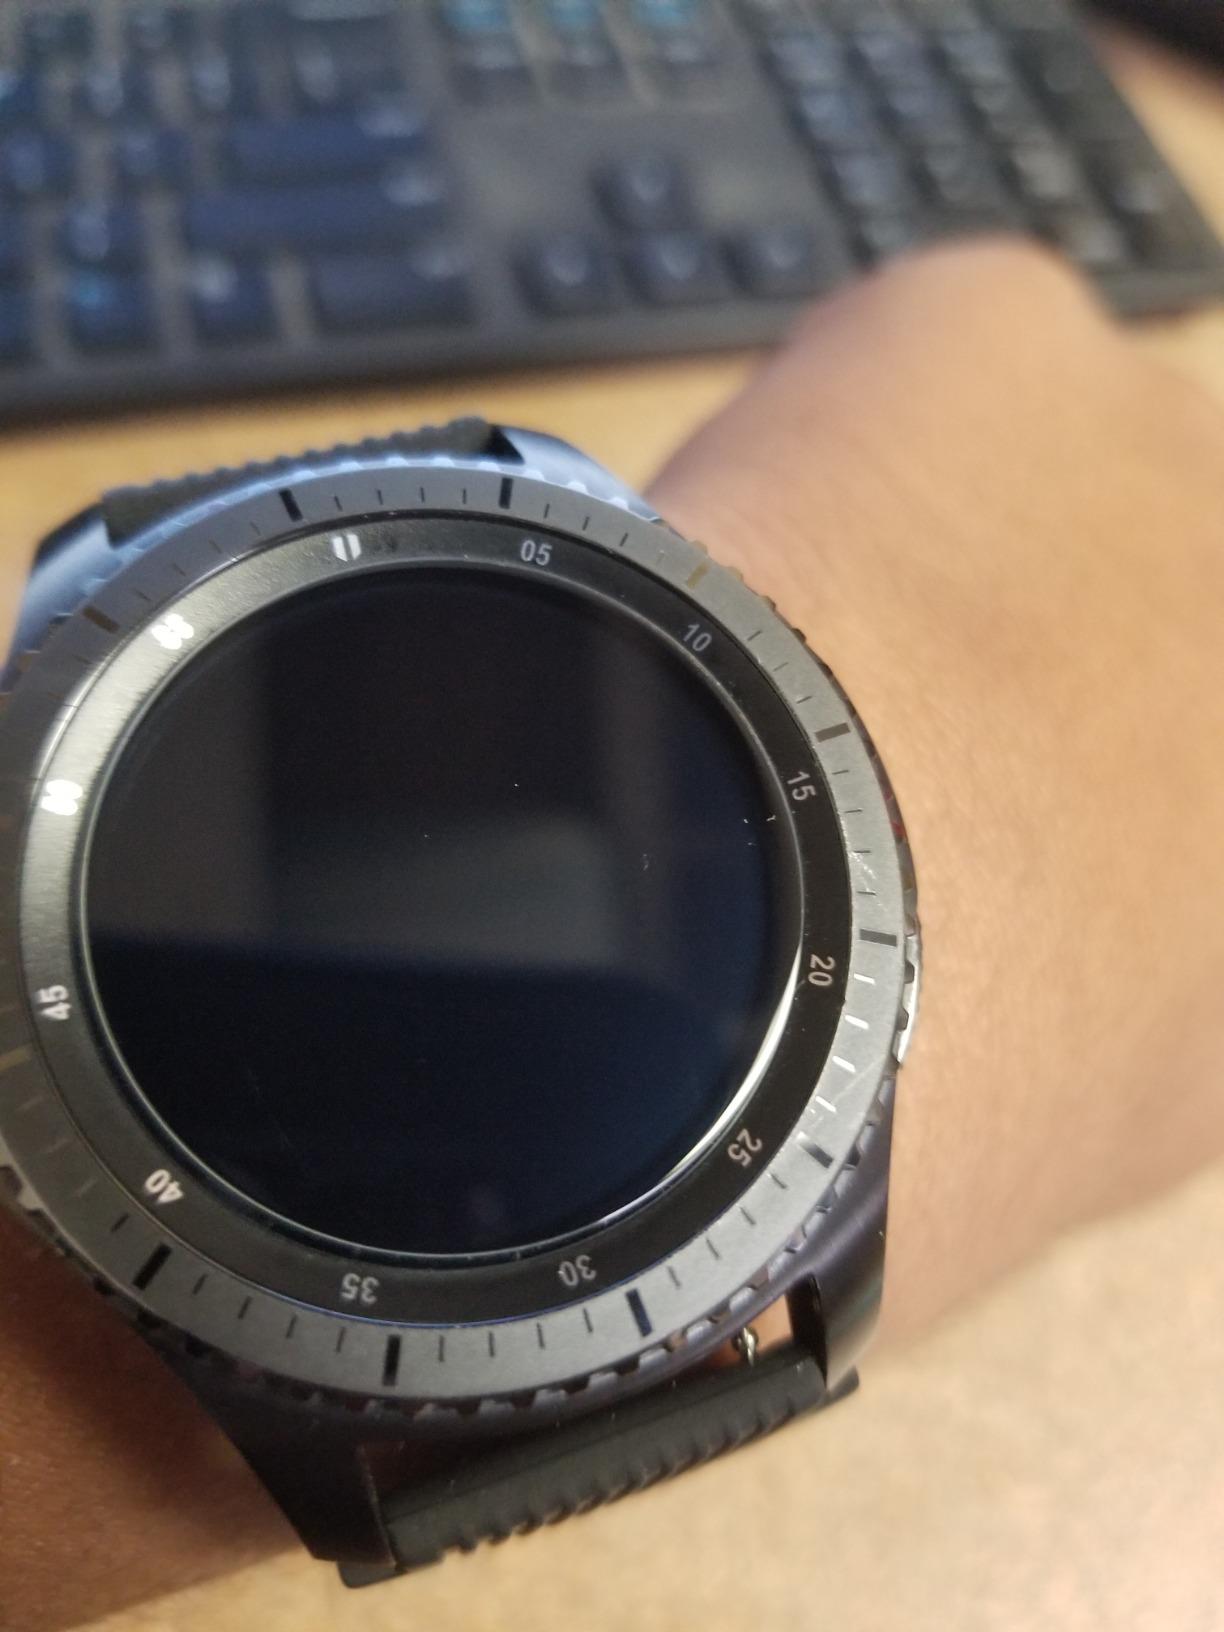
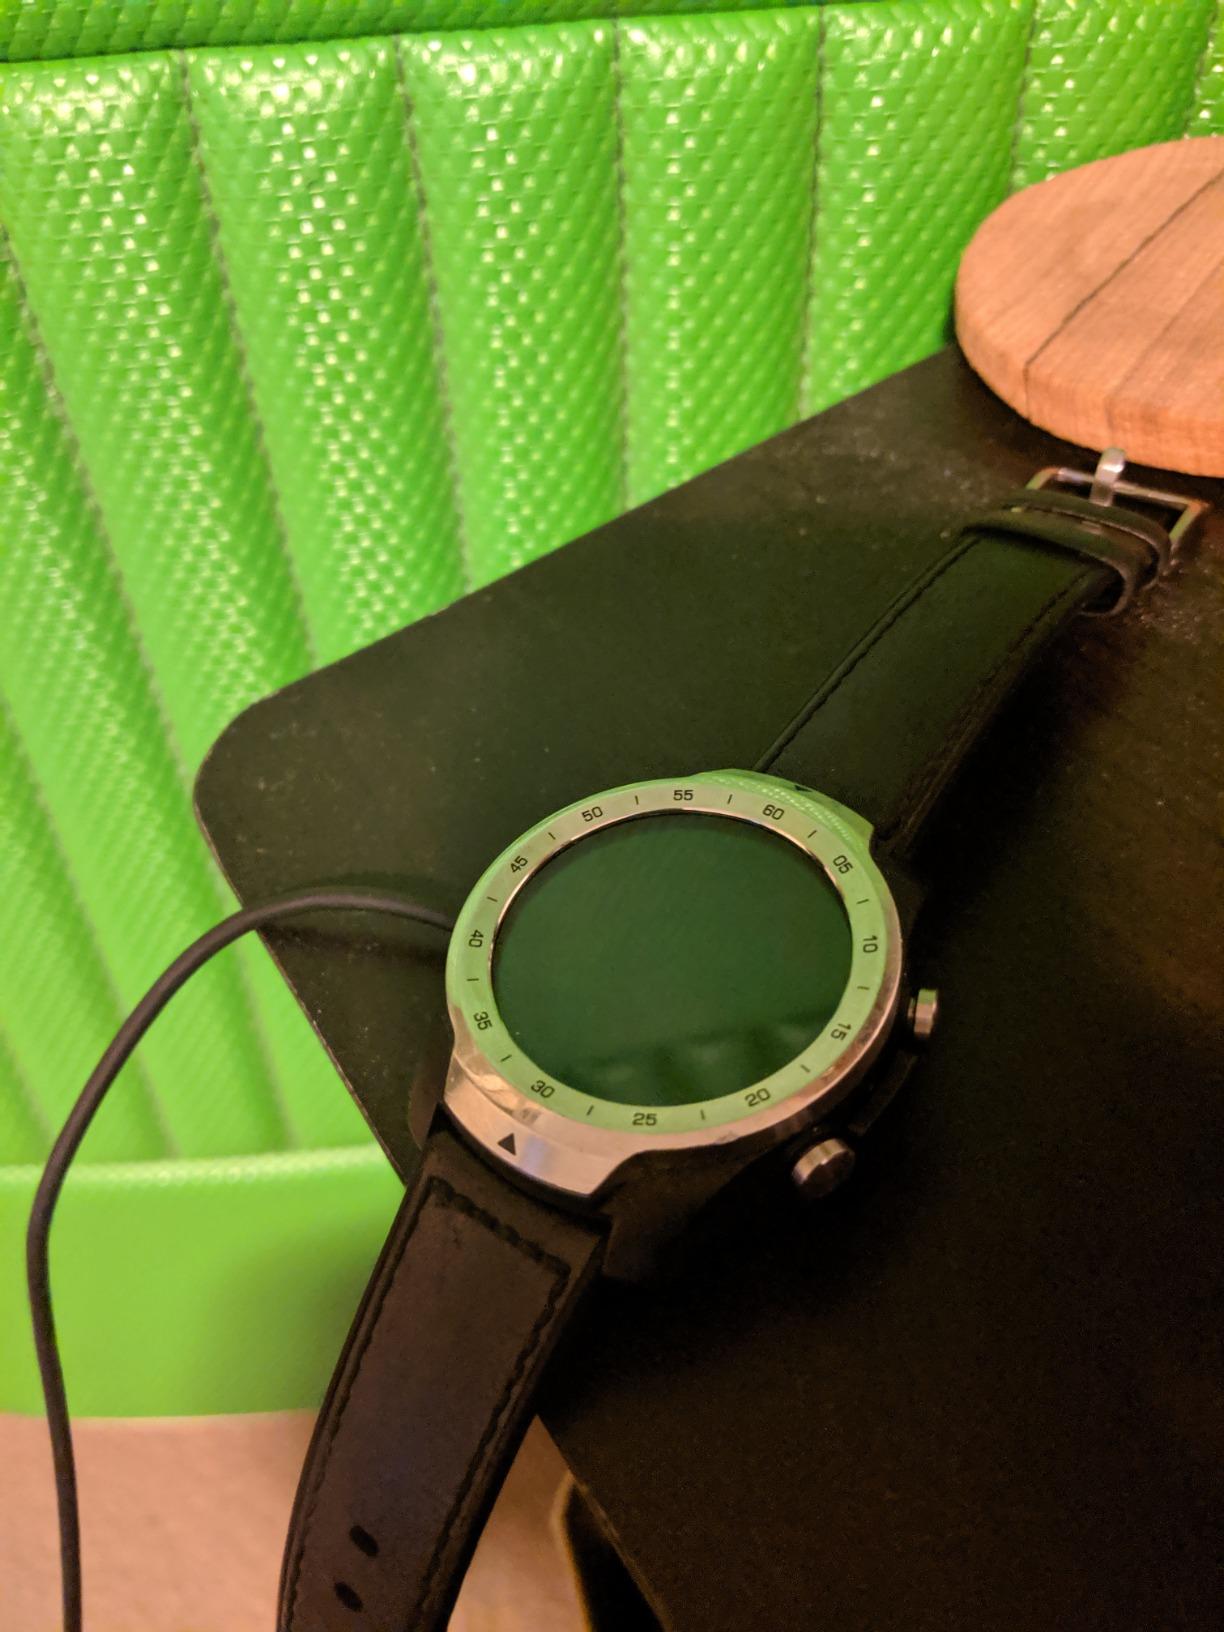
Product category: smartwatch
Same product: no